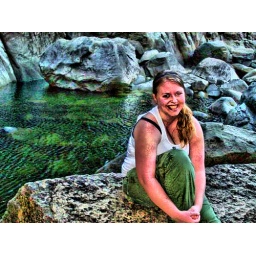
Beautiful girl relaxing by the water